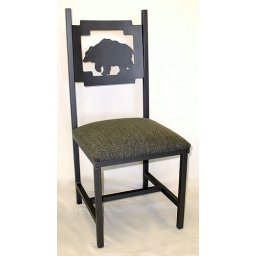
shown in Natural finish, COM fabric and black bear insert.17 x 17 x 40h,